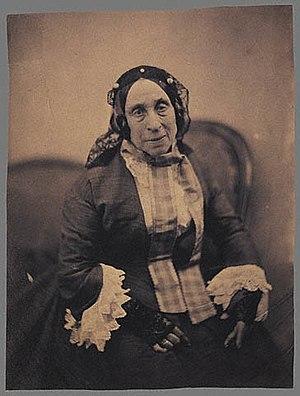
La rue Marceline-Desbordes-Valmore est une voie du 16ᵉ arrondissement de Paris, en France.
Marceline Desbordes-Valmore, née le 20 juin 1786 à Douai et morte le 23 juillet 1859 à Paris, est une poétesse française.